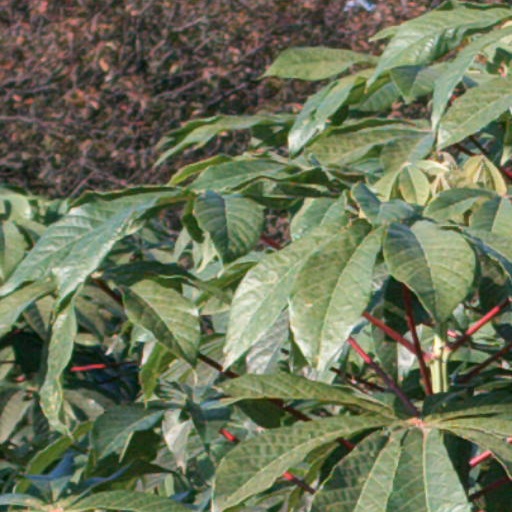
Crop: cassava